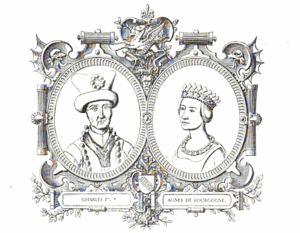
Charles Iᵉʳ de Bourbon, né en 1401 et mort le 4 décembre 1456 à Moulins, est duc de Bourbon et d'Auvergne de 1434 à 1456 et compagnon d'armes de Jeanne d'Arc.